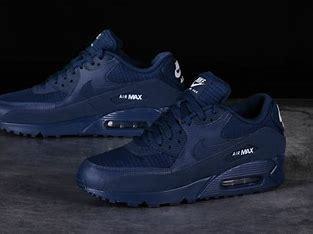
Brand: Nike
Model: Air Max 90 Essential